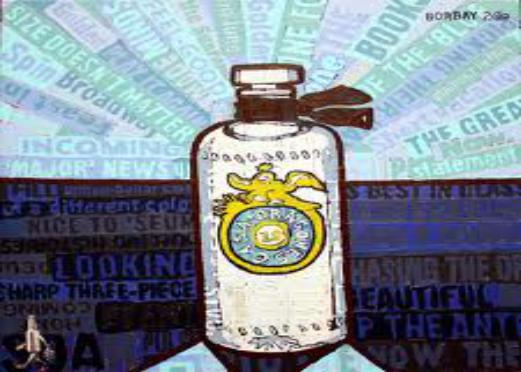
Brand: Casa Dragones
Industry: Food